Cesare da Sesto

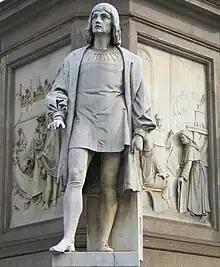
Statue of Cesare da Sesto, Leonardo Monument, Milan.

Cesare da Sesto (1477–1523) was an Italian painter of the Renaissance active in Milan and elsewhere in Italy.